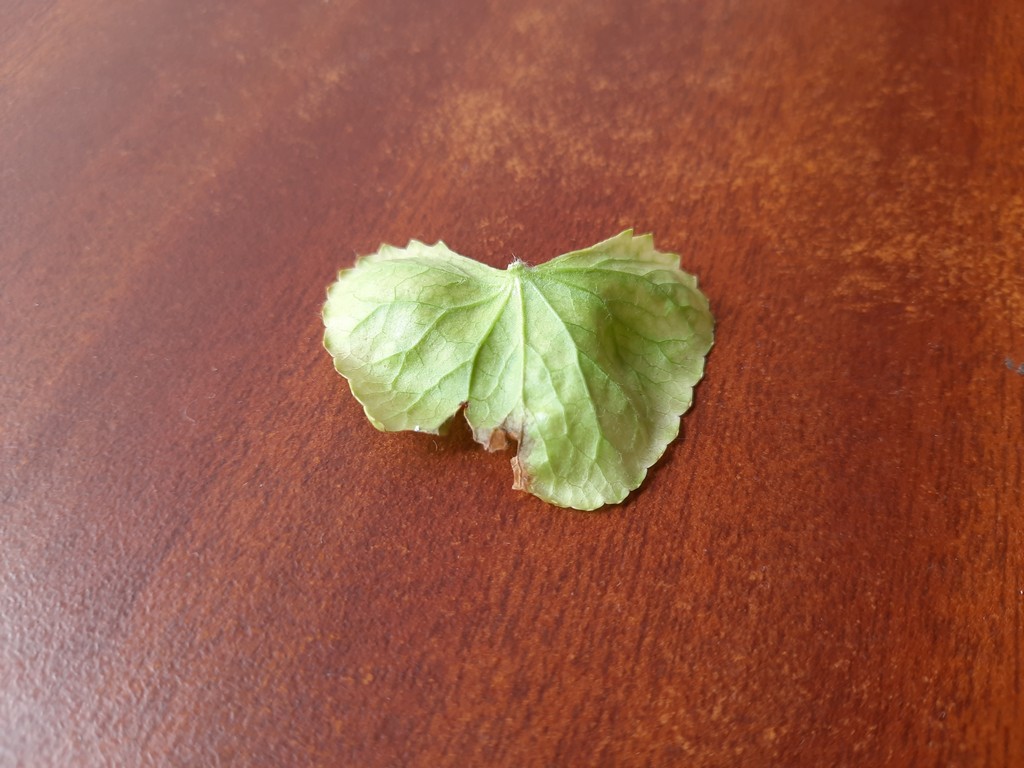
Label: Unhealthy